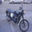
Label: motorcycle